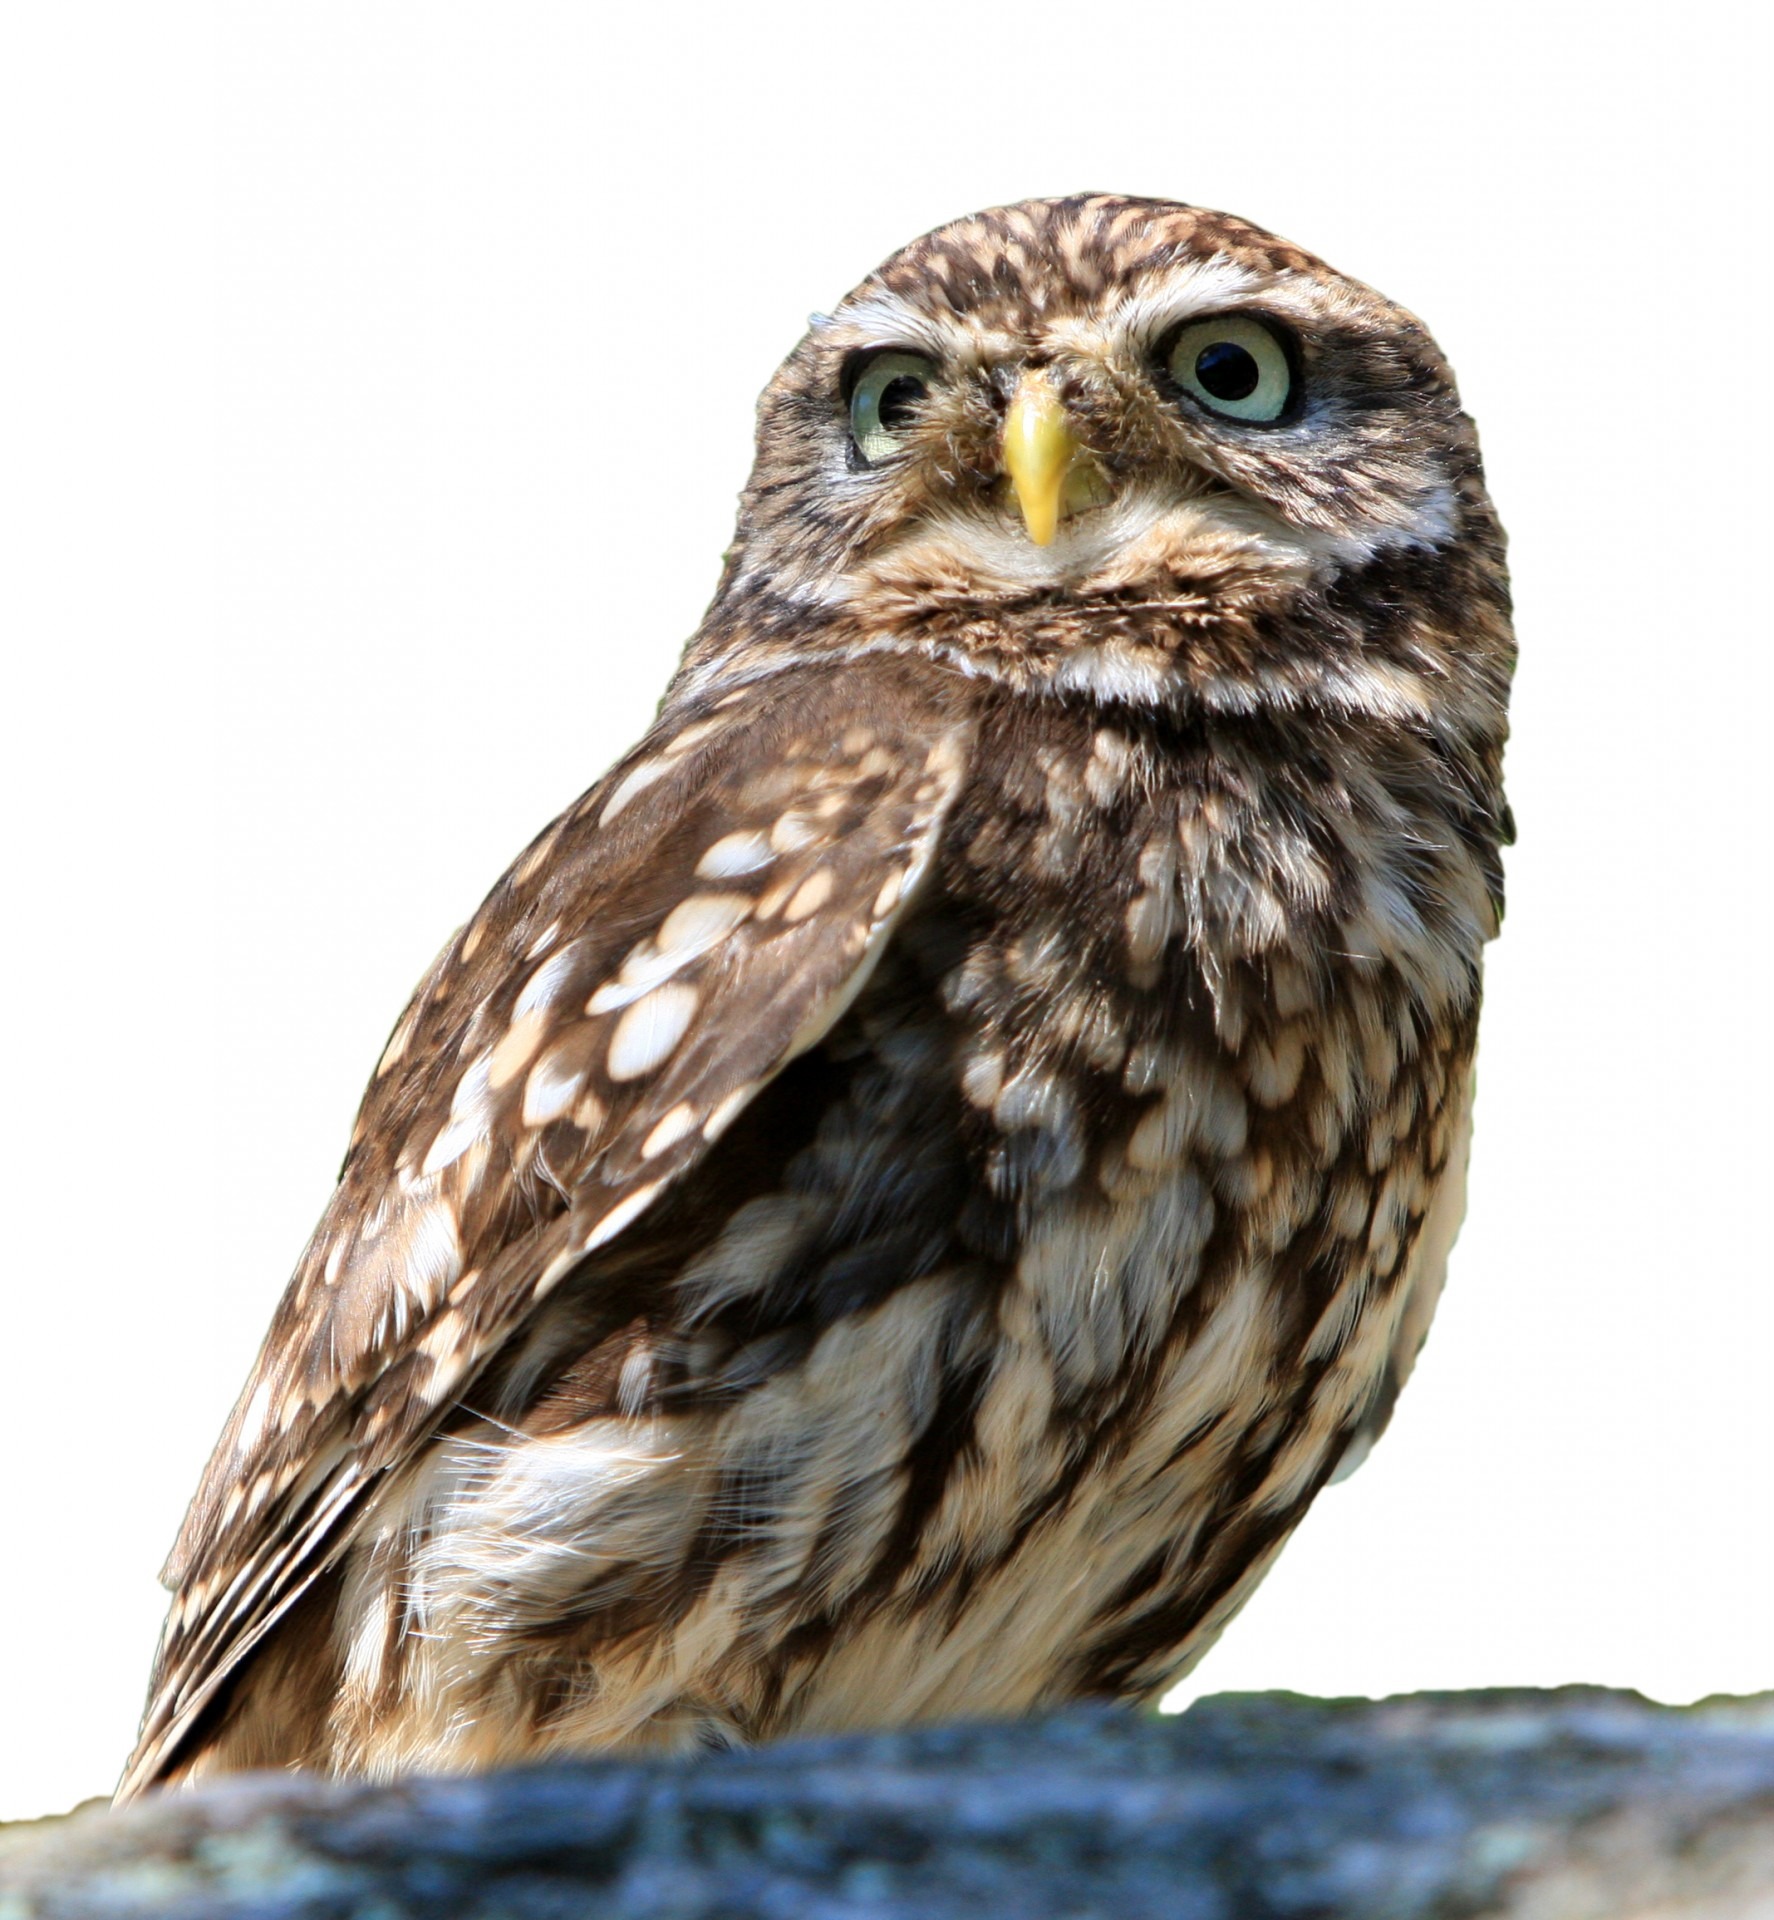
nature, bird, wing, white, animal, isolated, photo, wildlife, beak, hawk, owl, fauna, bird of prey, close up, background, vertebrate, details, beautiful, image, buzzard, little owl, accipitriformes